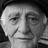
Emotion: neutral